Daniel T. Barry

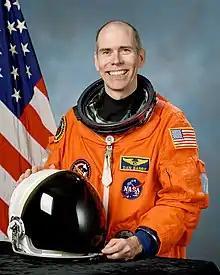
Barry in April 2001

Daniel Thomas Barry (born December 30, 1953) is an American engineer, scientist, television personality, and a retired NASA astronaut. He was a contestant on the CBS reality television program "", as well as on "BattleBots" on ABC. He was at Singularity University from 2009 to 2012, where he was co-chair of the Faculty of Artificial Intelligence and Robotics and the chair of the graduate summer program. He is also a co-founder of Fellow AI, a telepresence robotics company, and the founder and president of Denbar Robotics.